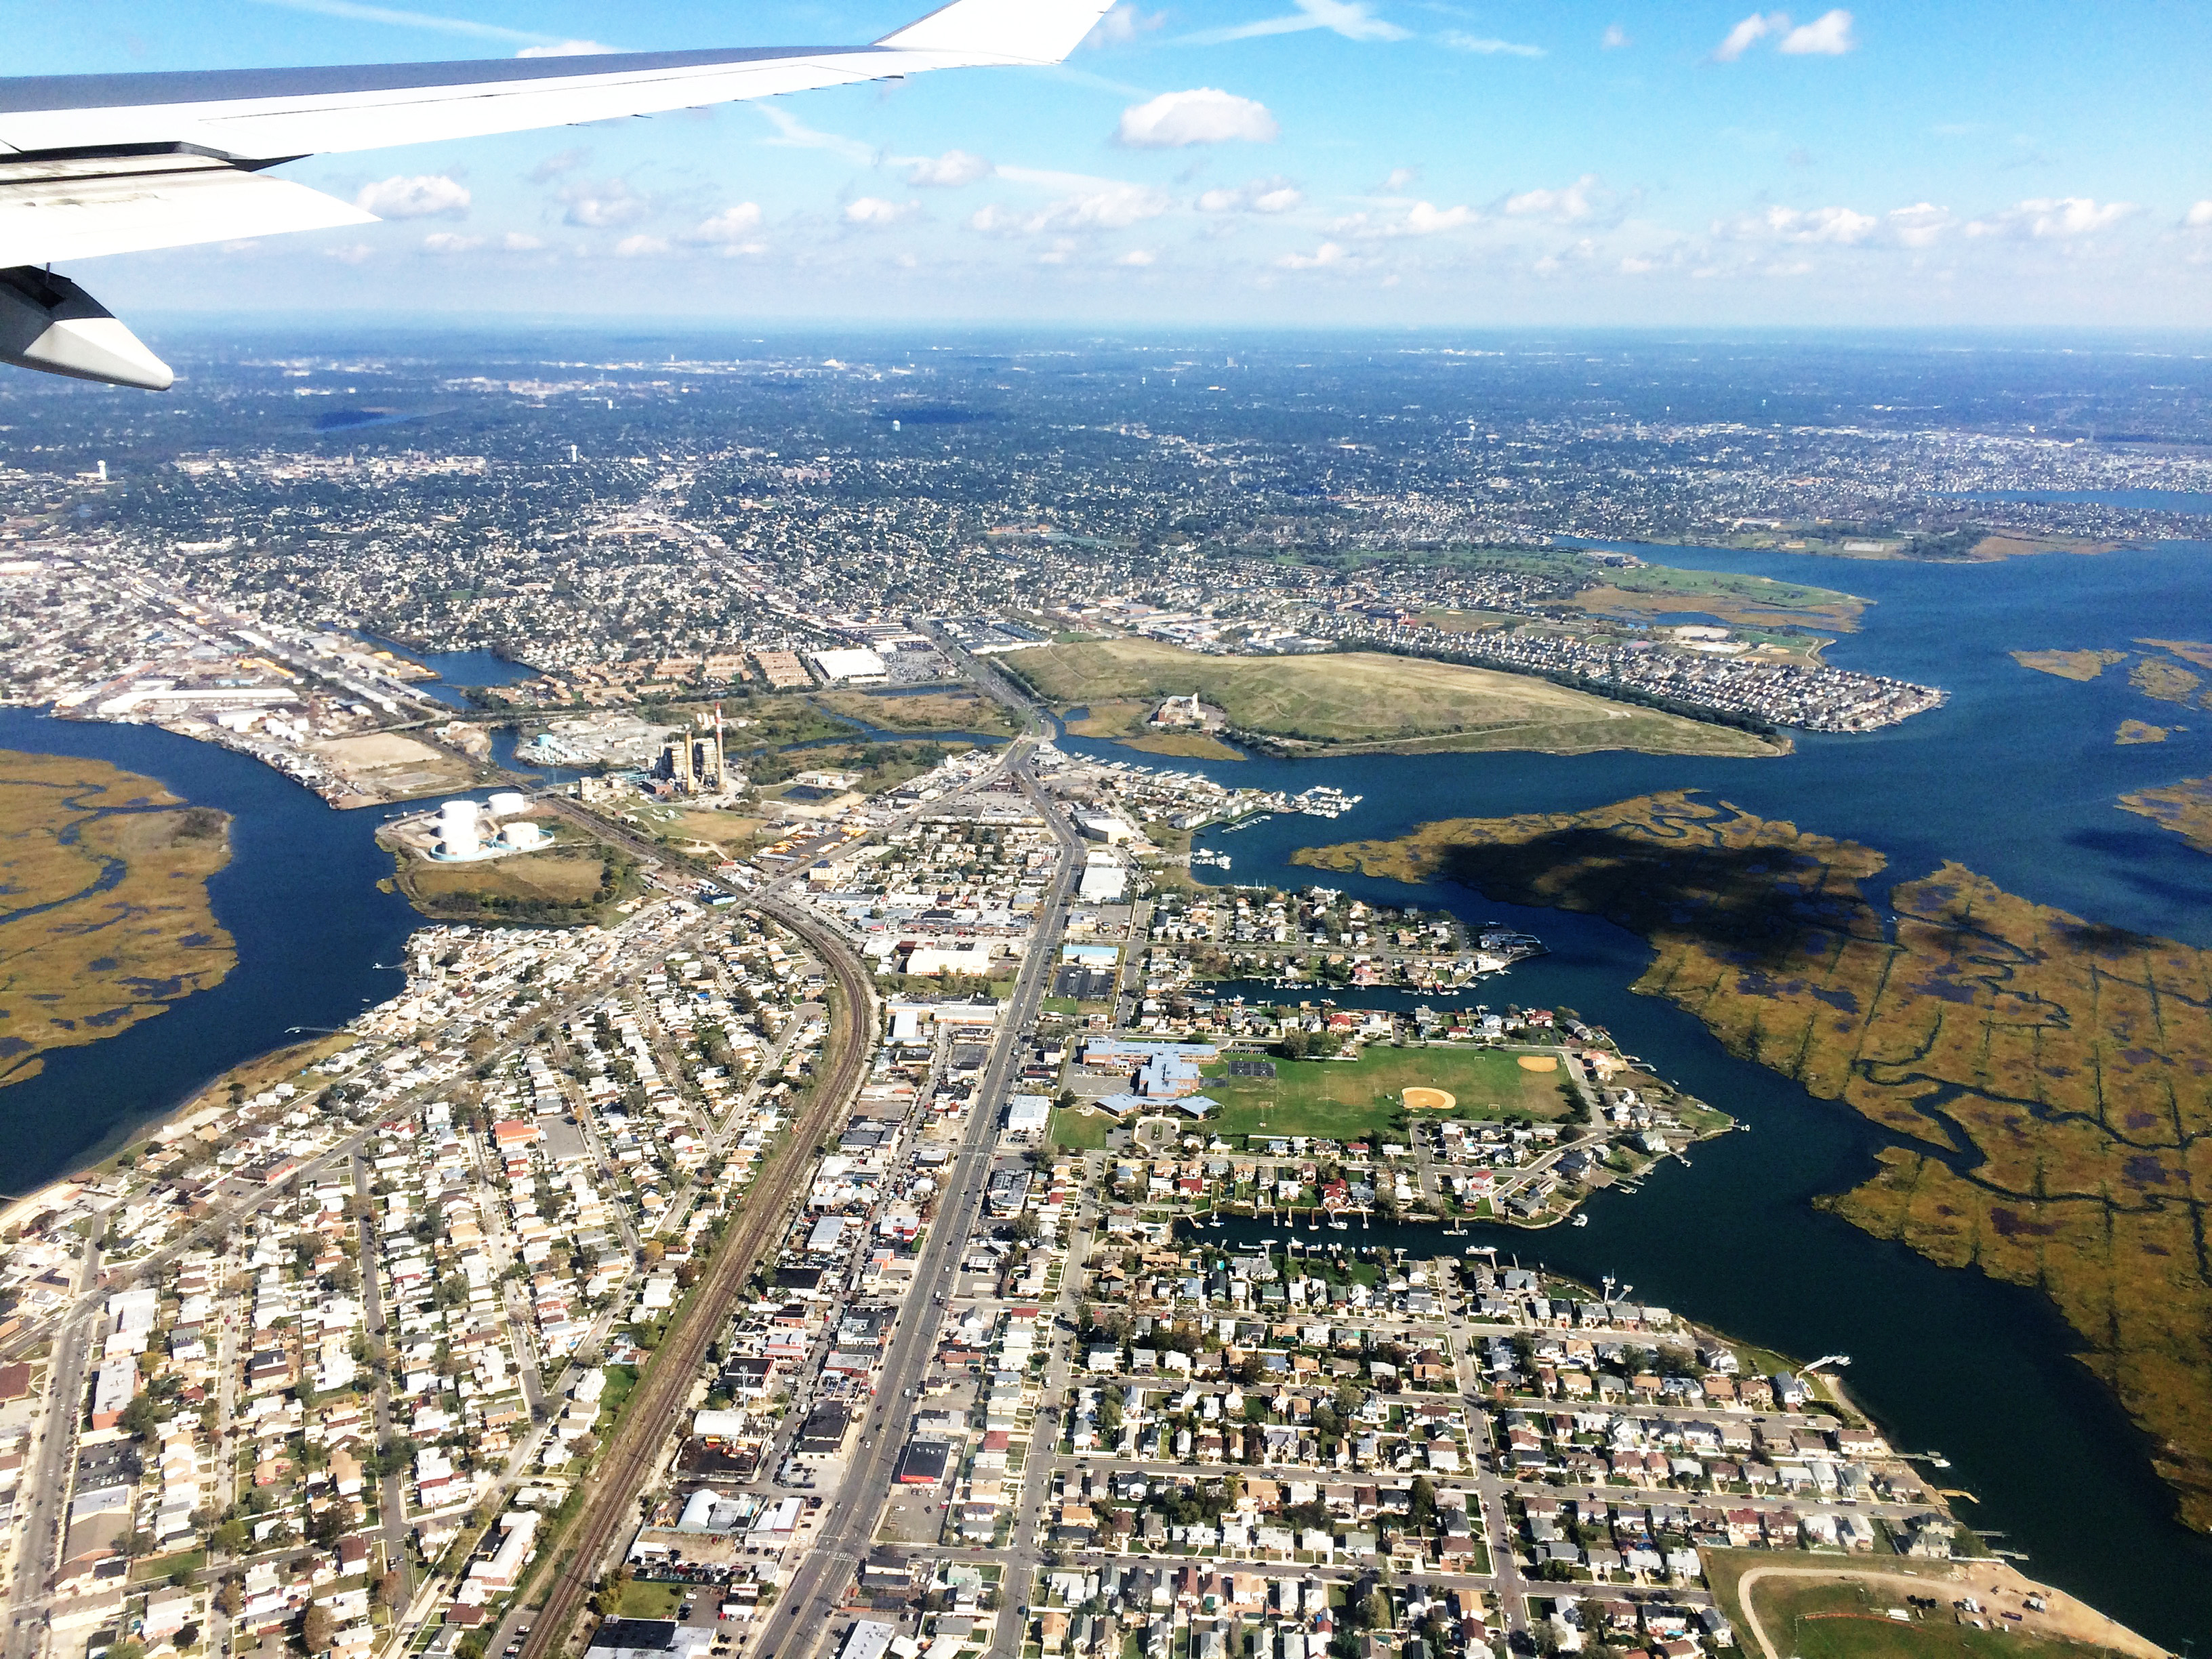
wing, photography, view, city, cityscape, airport, nyc, flight, usa, marina, port, aerial, stadium, houses, ny, new, british, york, us, boeing, airways, kennedy, 747, bird's eye view, aerial photography, atmosphere of earth, sport venue